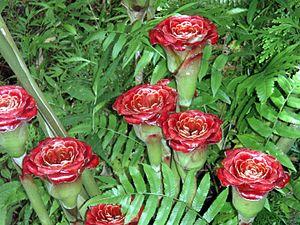
Etlingera corneri est une espèce végétale de la famille des Zingiberaceae.
Etlingera est un genre de plantes, appartenant à la famille des Zingiberaceae, qui comprend environ 100 espèces décrites à ce jour. Ce sont des plantes herbacées vivaces, parfois de grande taille, qui sont répandues du sous-continent indien aux îles du Pacifique, avec un maximum de variétés en Malaisie. L'une des espèces les plus connues est la Rose de porcelaine.